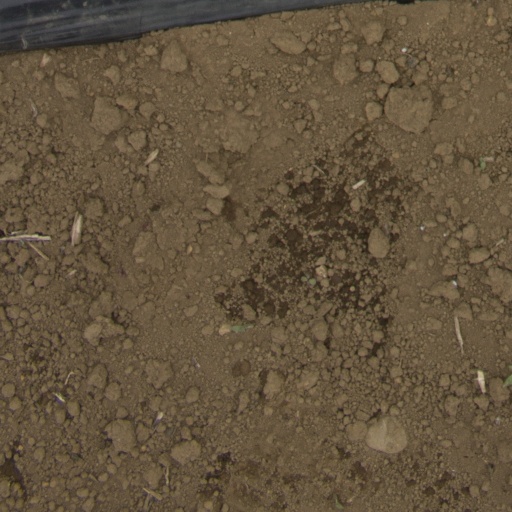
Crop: Jerusalem artichoke